Tatra (company)

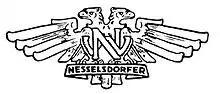
Nesselsdorfer Automobile logo

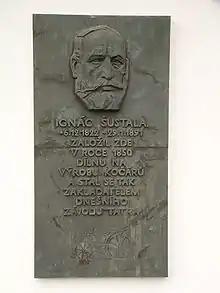
Ignaz Schustala, founder of the company

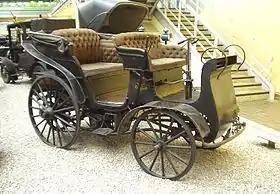
Präsident, the first factory made car in Central and Eastern Europe in 1897

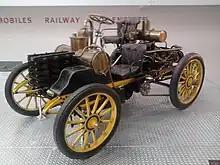
Rennzweier, the first race car made by the company in 1900

In 1850, Ignaz Schustala founded ""Ignatz Schustala & Cie"" in Kopřivnice, and the company entered the business of manufacturing horse-drawn vehicles.